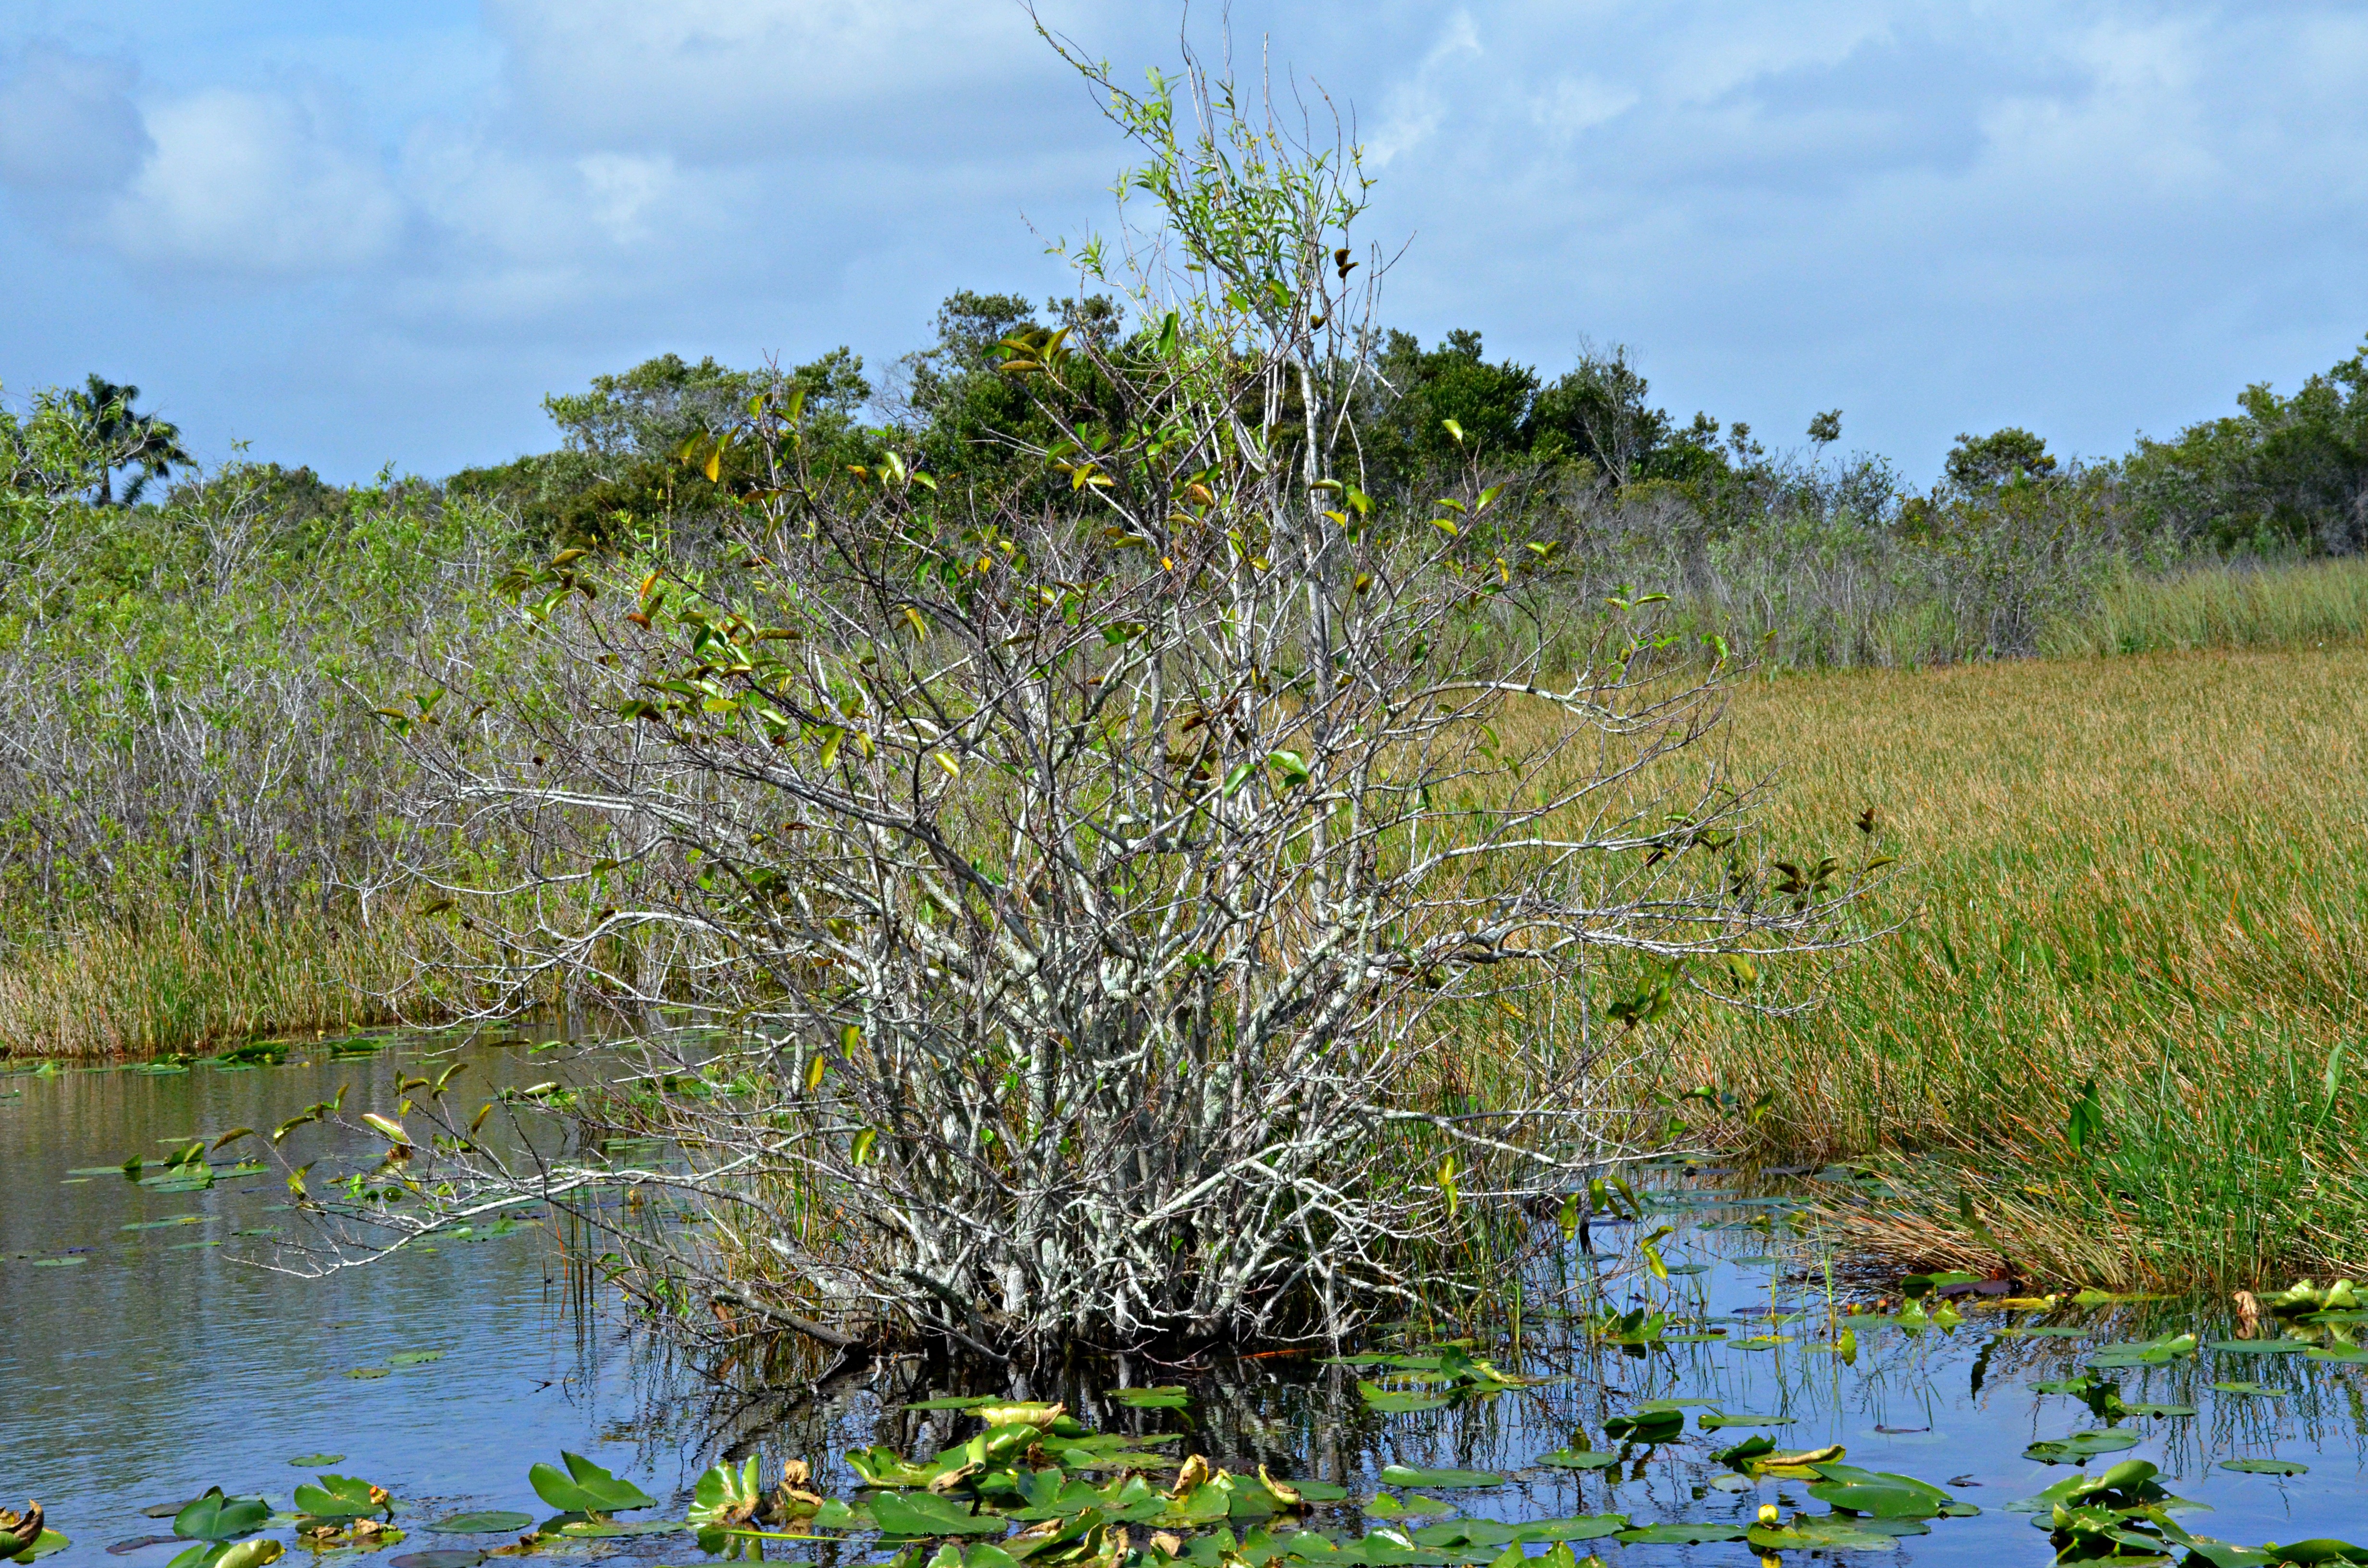
tree, nature, grass, marsh, swamp, plant, meadow, prairie, flower, pond, wildlife, park, usa, botany, national park, flora, wildflower, grassland, vegetation, shrub, wetland, bog, habitat, florida, ecosystem, everglades, key west, biome, natural environment, grass family, woody plant